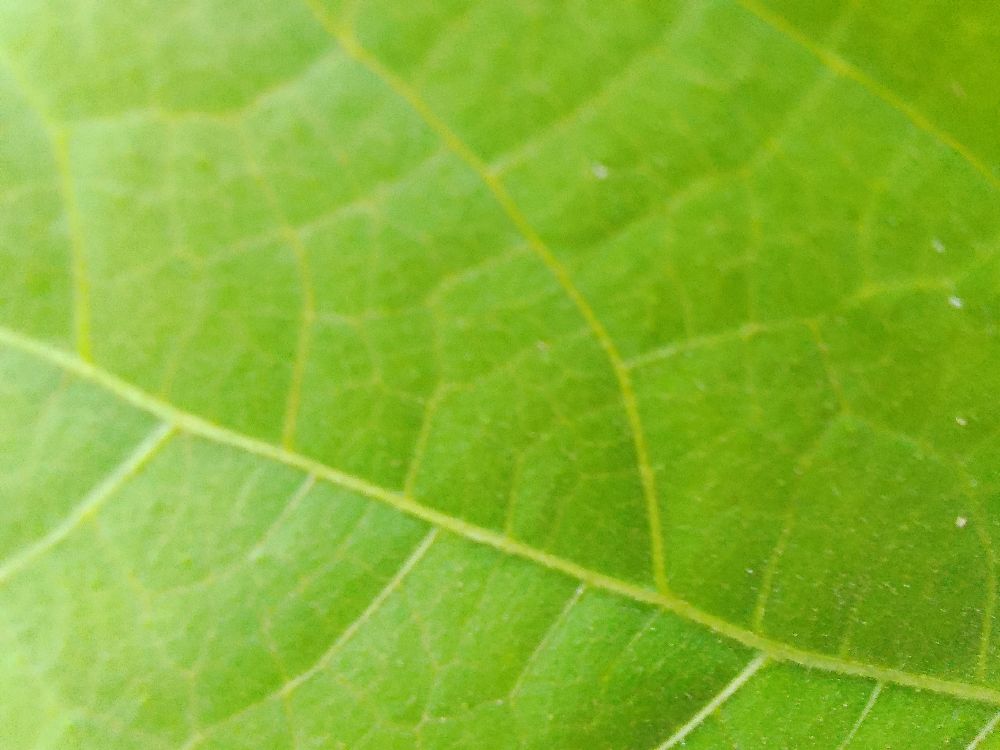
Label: healthy